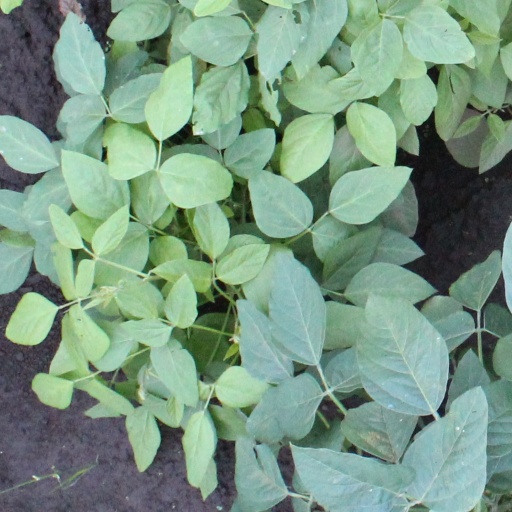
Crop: soybean